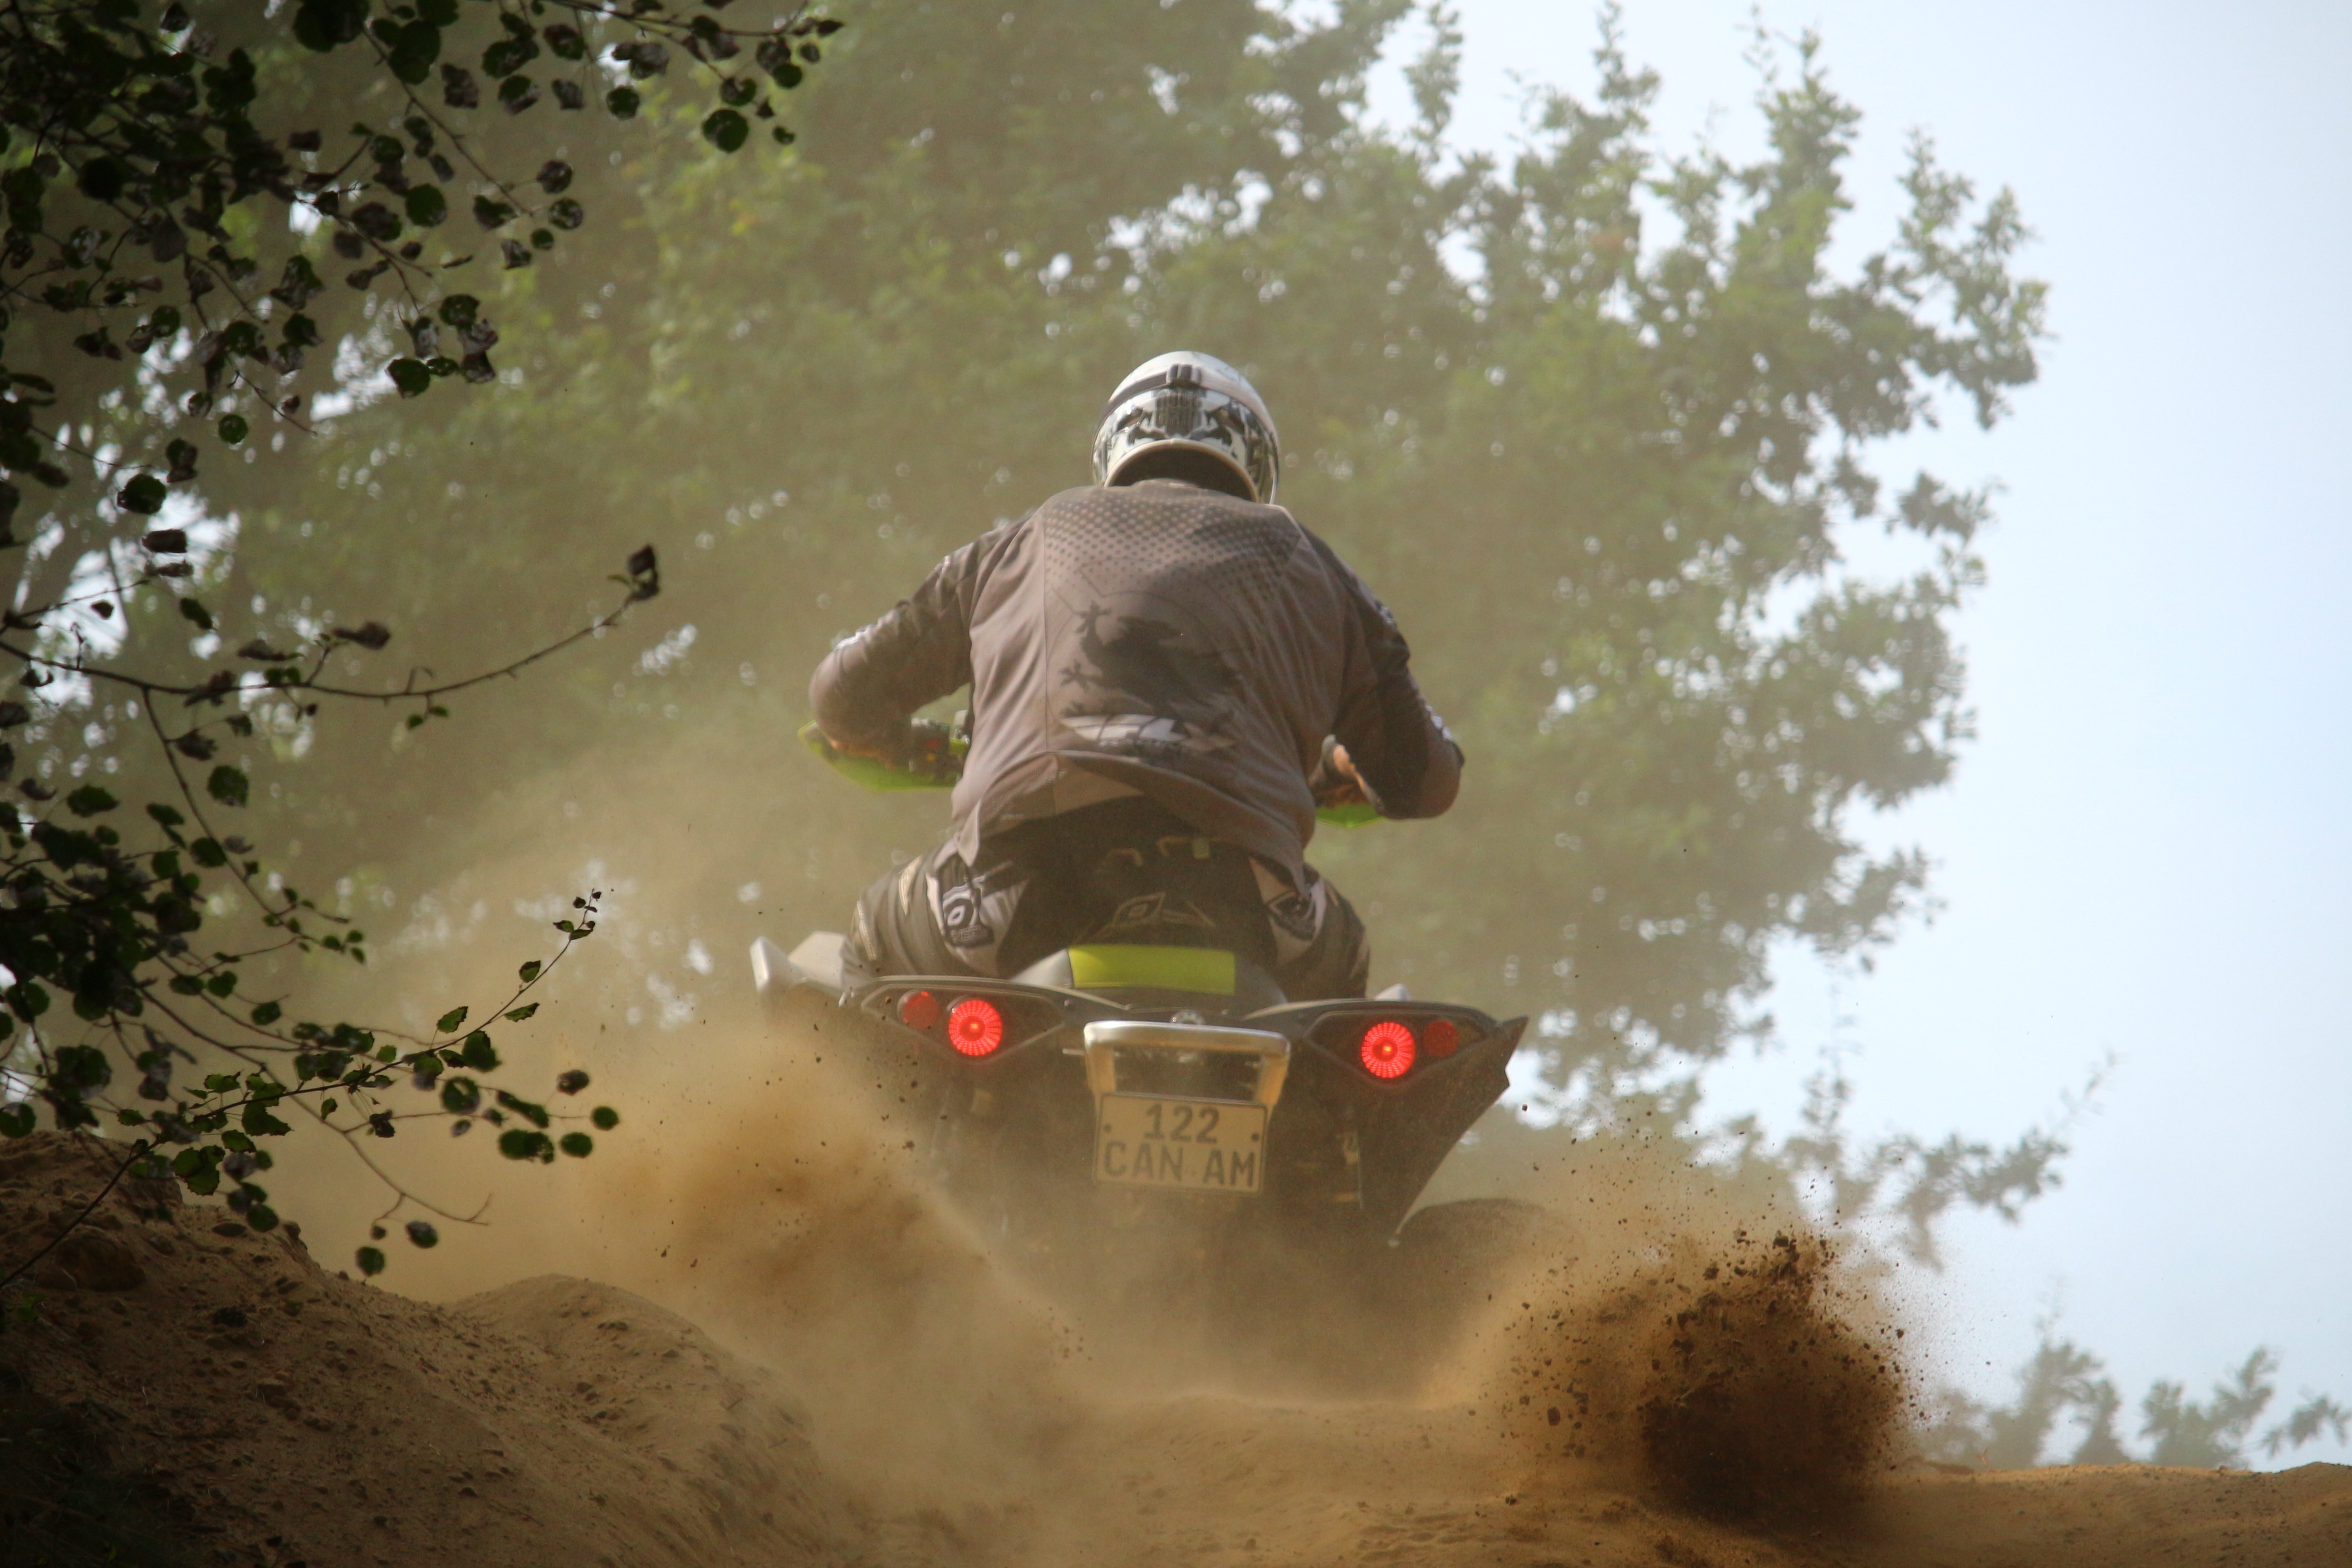
sand, vehicle, motorcycle, mud, motocross, cross, extreme sport, race, sports, quad, motorsport, atv, enduro, all terrain vehicle, off roading